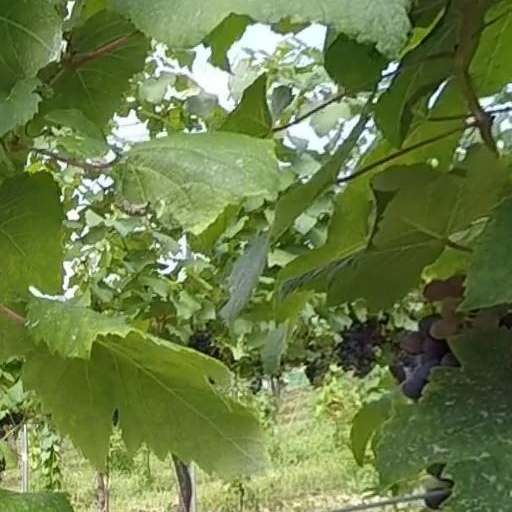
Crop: grape